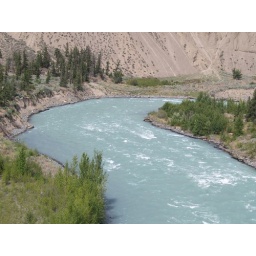
The water in this river really is this lovely turqouise colour.